Jackson Ferry Shot Tower

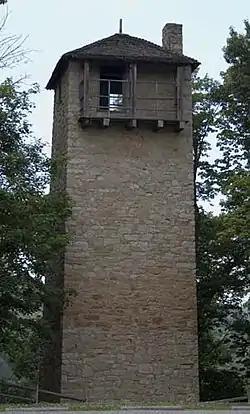

The Jackson Ferry Shot Tower is a tall tower used for manufacturing lead shot located in Wythe County, Virginia and now adjacent to the New River Trail State Park, a lineal rail trail park connecting the historic towns of Pulaski and Galax, Virginia.